Medo-Persian conflict

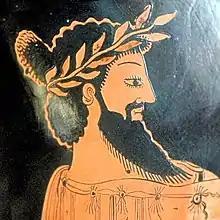
Portrait of Croesus on a Greek vase

Since 585 BCE, there was an agreement between Media and Lydia in which the Halys River served as the boundary between their domains. At the time of the fall of Media, the king of Lydia was Croesus, famous throughout the Near East and Greece for his wealth and military power. Eager to expand his domains to the east, Croesus presented the subsequent operations as an expedition intended to avenge his brother-in-law Astyages. Cyrus was a formidable opponent, so Croesus allied with the Pharaoh of Egypt, Amasis II, and the Spartans of Greece. Perhaps the Babylonian king Nabonidus also belonged to the same alliance because, despite seeing benefits in the Medo-Persian conflict, the growing power of Cyrus posed a great threat to the Neo-Babylonian Empire. The Lydians were defeated in 547 BCE, and their capital, Sardis, was besieged and captured. After conquering Lydia, Cyrus possibly conquered Cilicia, and in 539 BCE, he captured Babylon. With the conquest of the Neo-Babylonian Empire, Cyrus now became the ruler of the Levant as well. Later, Cyrus embarked on further campaigns to the east, expanding the Achaemenid Empire even more.